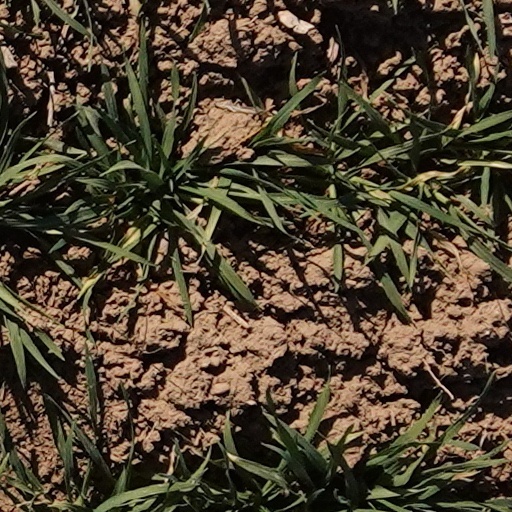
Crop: wheat